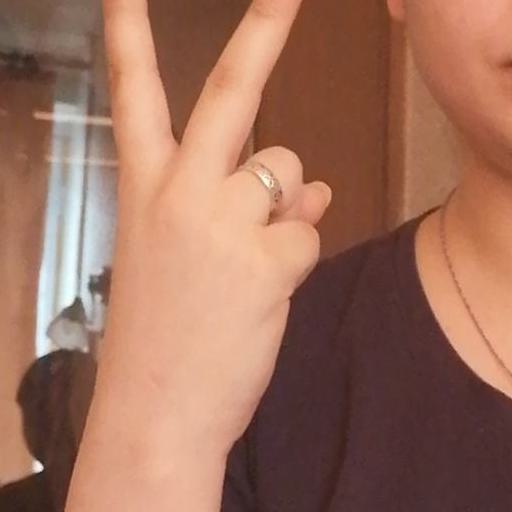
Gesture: peace_inverted